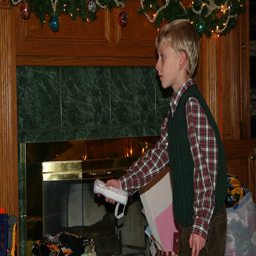
A boy plays a game on the Wii near a fireplace.
A young man holding a Nintendo Wii game controller.
A boy playing a Wii console game in a room with boxes behind him.
The young boy is playing a video game in the room.
The young boy is playing with his video game.